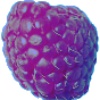
Label: Raspberry 1